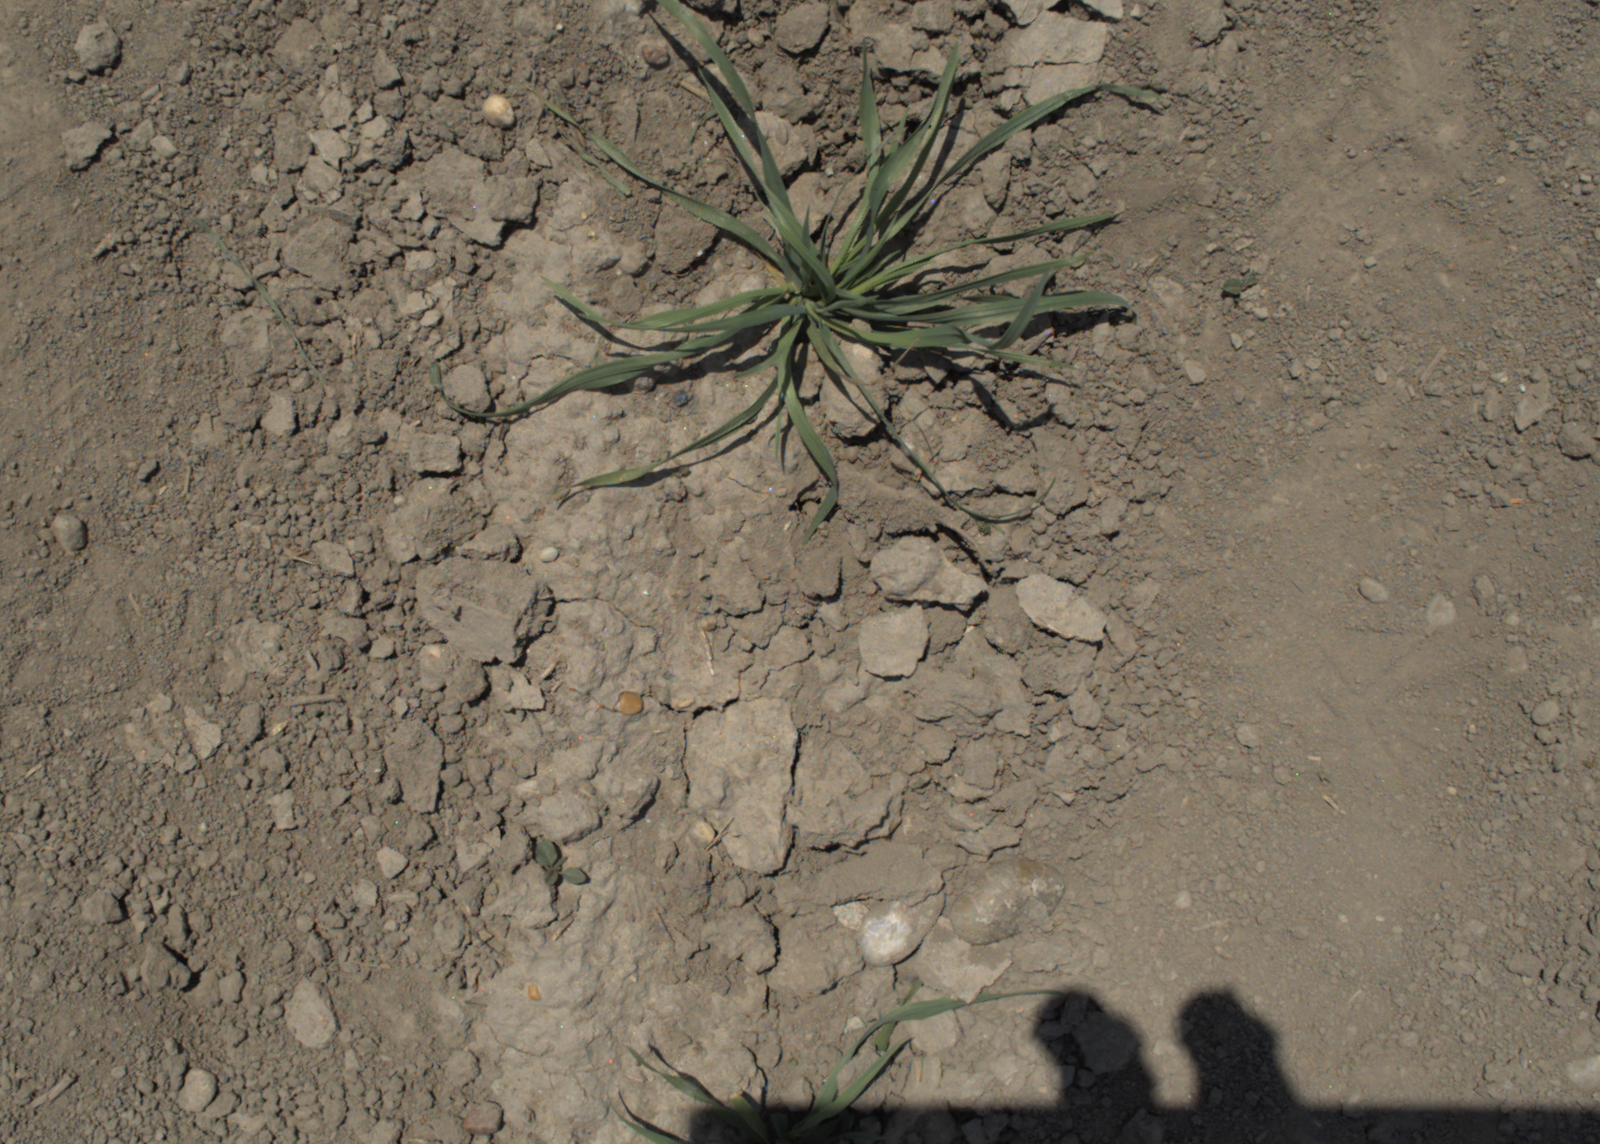
Capture date: 10.06.2021 13:00:35
Weather: sunny
Wind: light
Seeding date: 27.04.2021
Plant canopy height (mm): 797